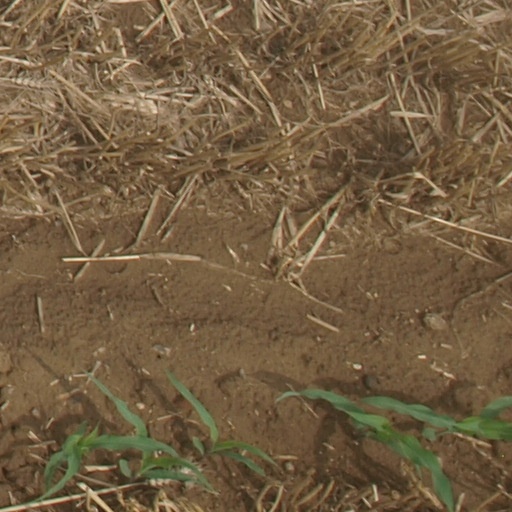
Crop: maize; corn